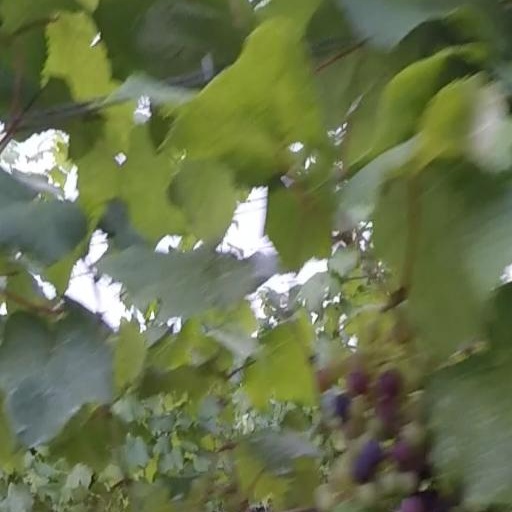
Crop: grape